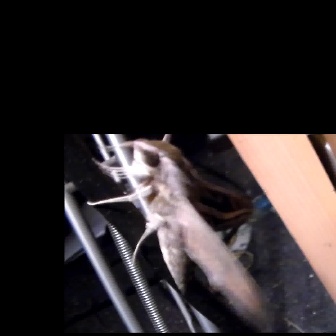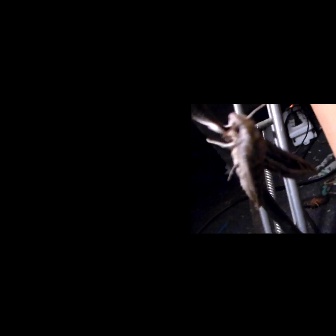
  Please identify the target specified by the bounding box [85,134,284,332] in the first image and locate it in the second image. Return the coordinates in [x_min,y_min,x_max,y_max] format.
Answer: [192,103,319,230]